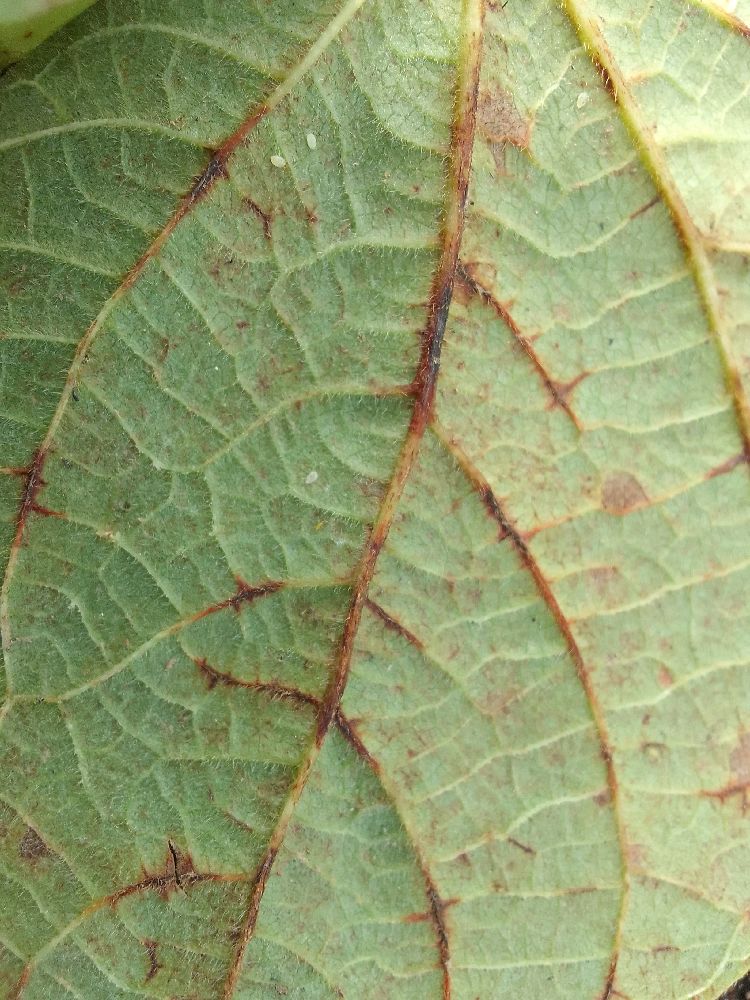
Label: anthracnose